Norman Birkett, 1st Baron Birkett

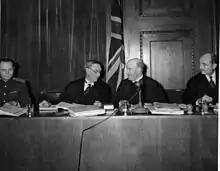
The British Nuremberg judges; Birkett is second from the left

After qualifying as a barrister, he moved to Birmingham in 1914, choosing the city because he had some connections there thanks to his association with Cadbury, and began work at the chambers of John Hurst. His career was aided by the outbreak of World War I; many of the younger and fitter barristers were called up for war service, whilst Birkett himself, who was thirty when he joined the bar, avoided conscription as he was declared medically unfit. He was suffering from tuberculosis, and he returned to Ulverston for six months to recover. During his time in Birmingham, he continued his work as a minister, regularly preaching at the Baptist People's Chapel.